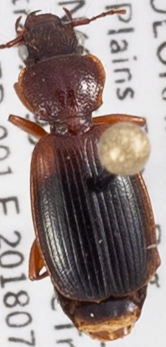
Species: Cymindis planipennis
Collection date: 2018-07-19
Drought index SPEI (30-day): -0.9
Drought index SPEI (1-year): -0.1
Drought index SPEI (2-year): -0.46